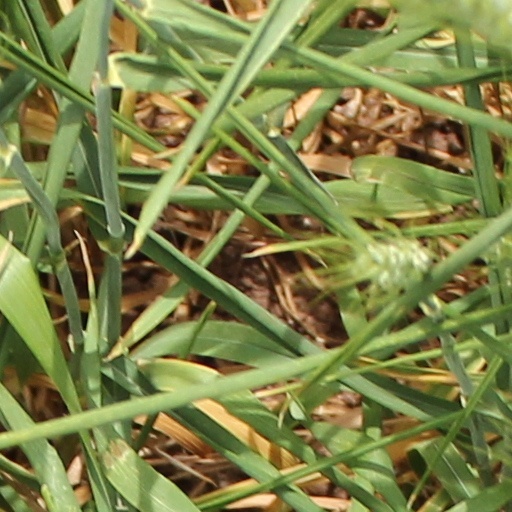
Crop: wheat